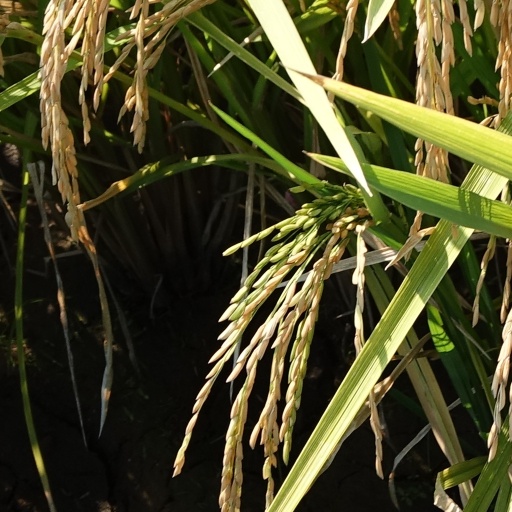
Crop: rice